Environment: real
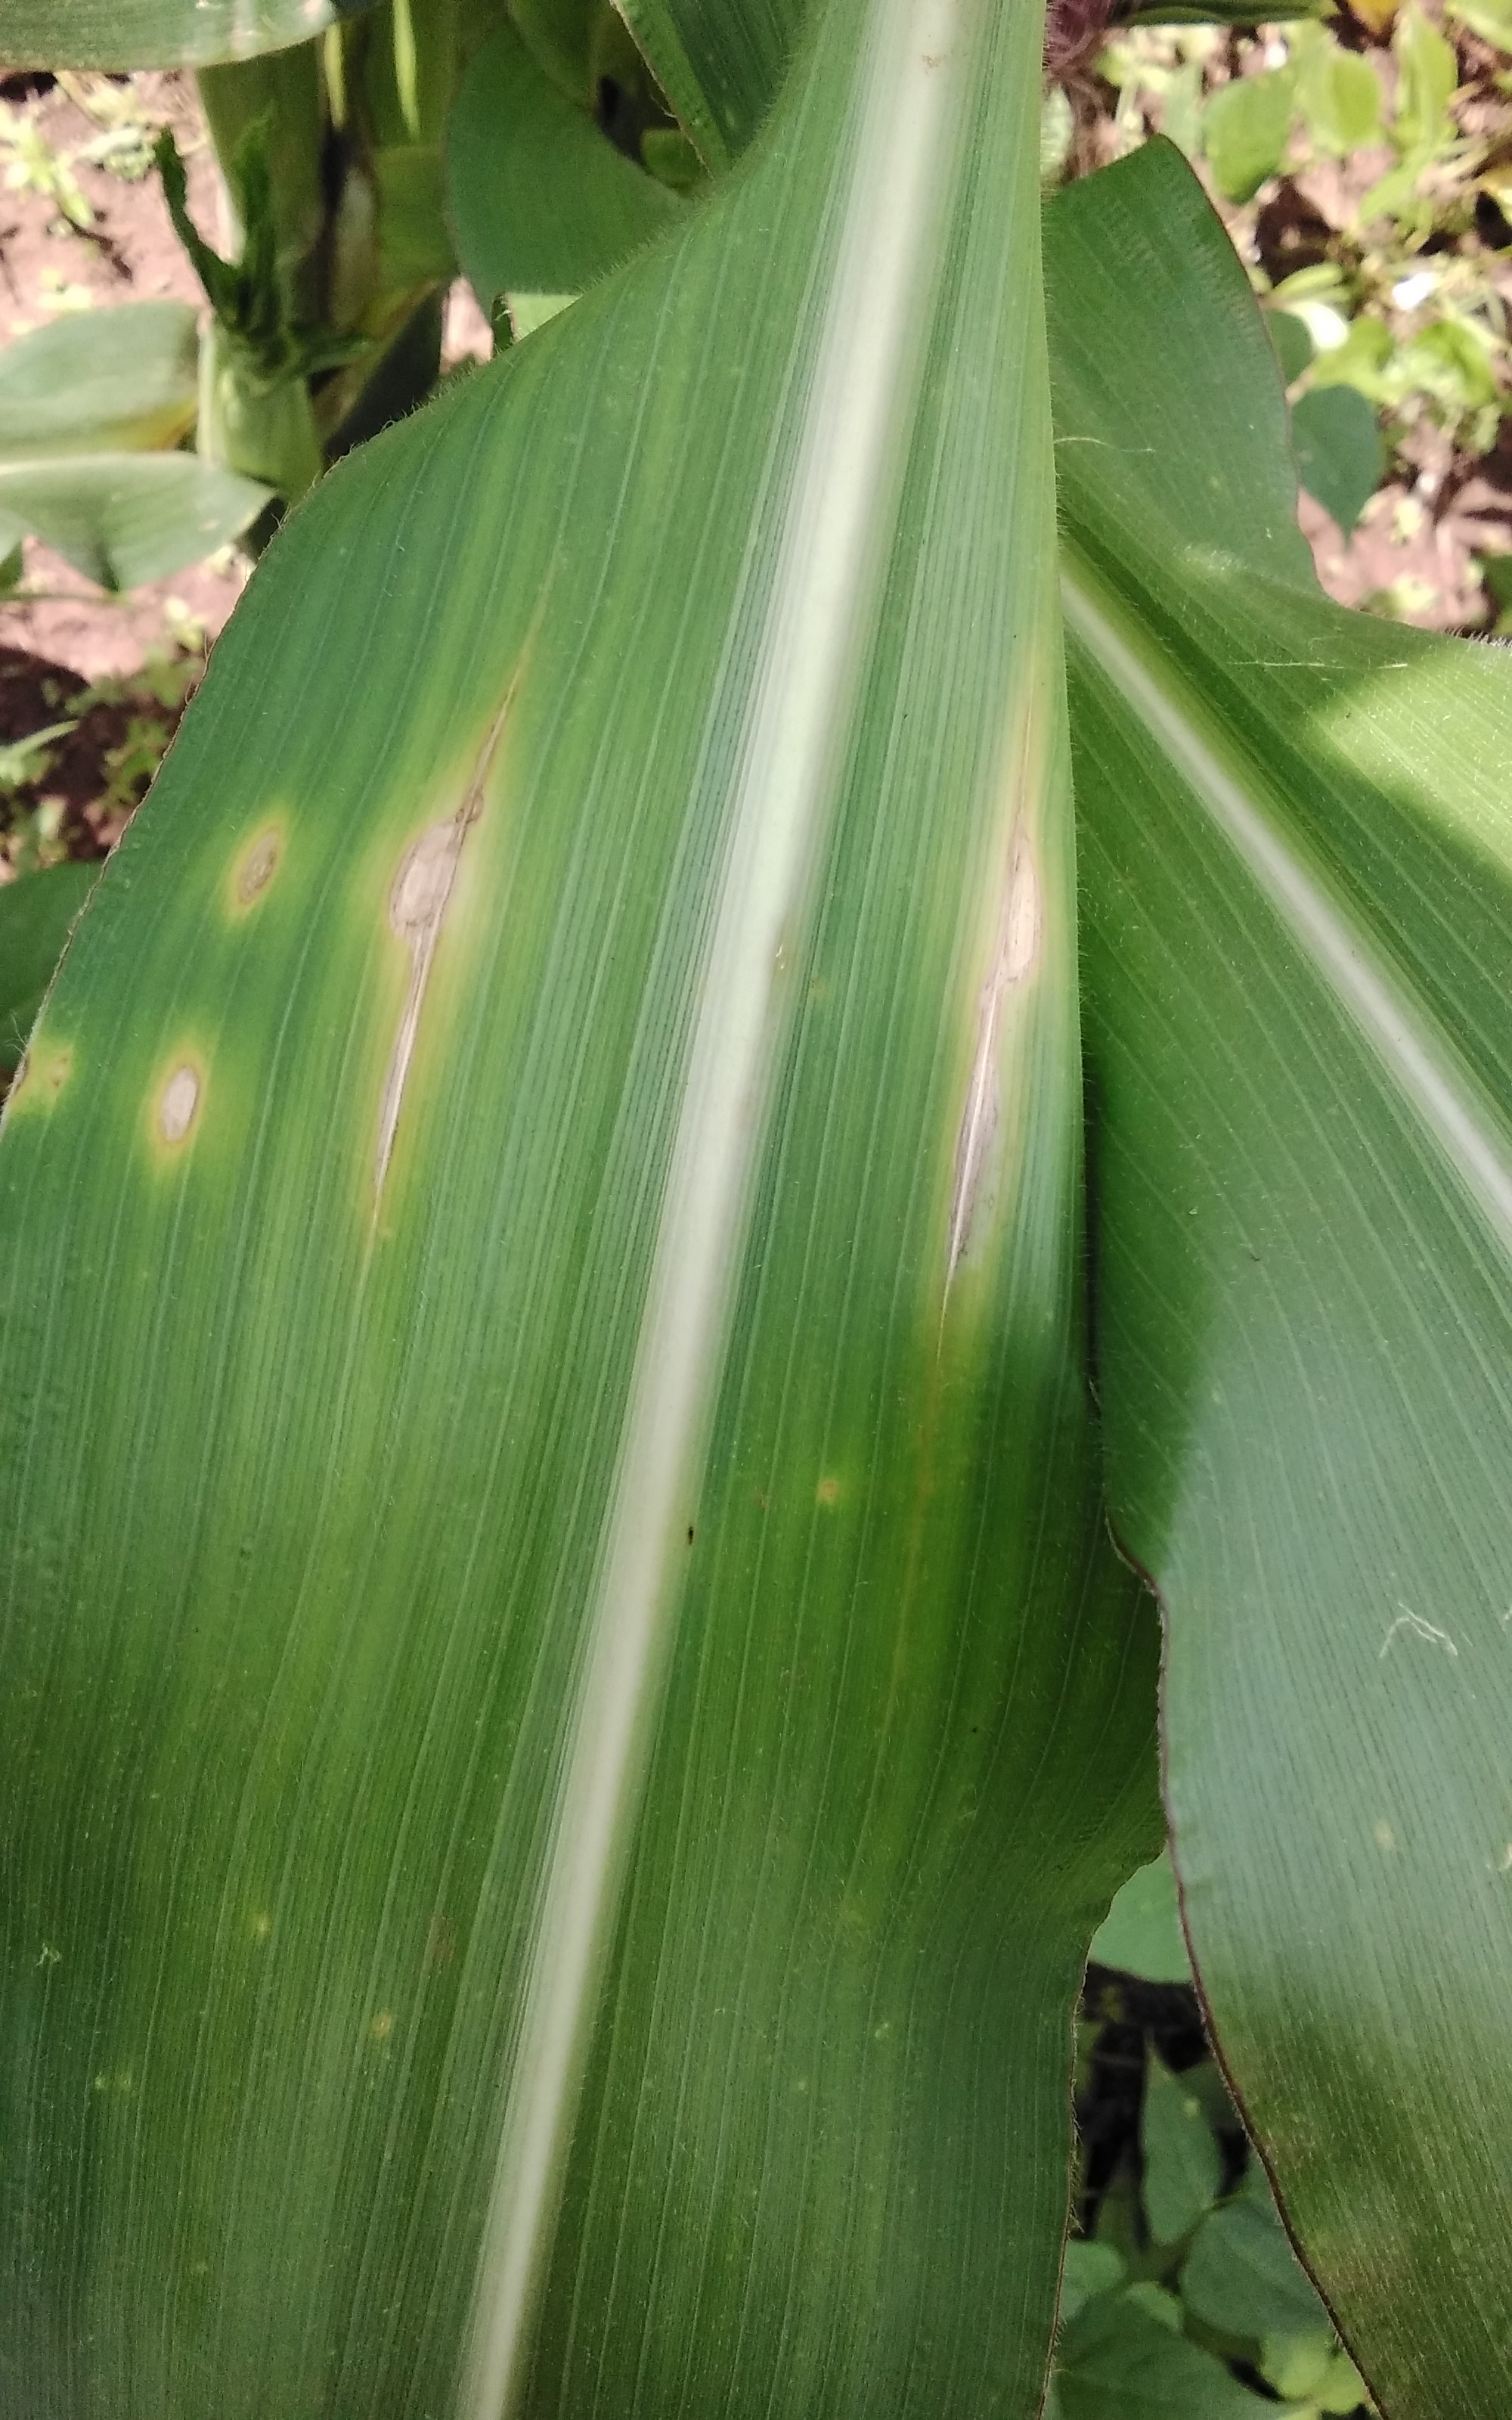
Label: northern_corn_leaf_blight